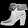
Label: Ankle boot